Abu Ghraib torture and prisoner abuse

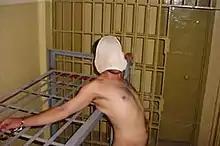
A detainee handcuffed in the nude to a bed with underwear covering his face

On May 7, 2004, Pierre Krähenbühl, operations director for the International Committee of the Red Cross (ICRC), stated that inspection visits made by the ICRC to detention centers run by the US and its allies showed that acts of prisoner abuse were not isolated acts, but were part of a "pattern and a broad system". He went on to say that some of the incidents they had observed were "tantamount to torture".